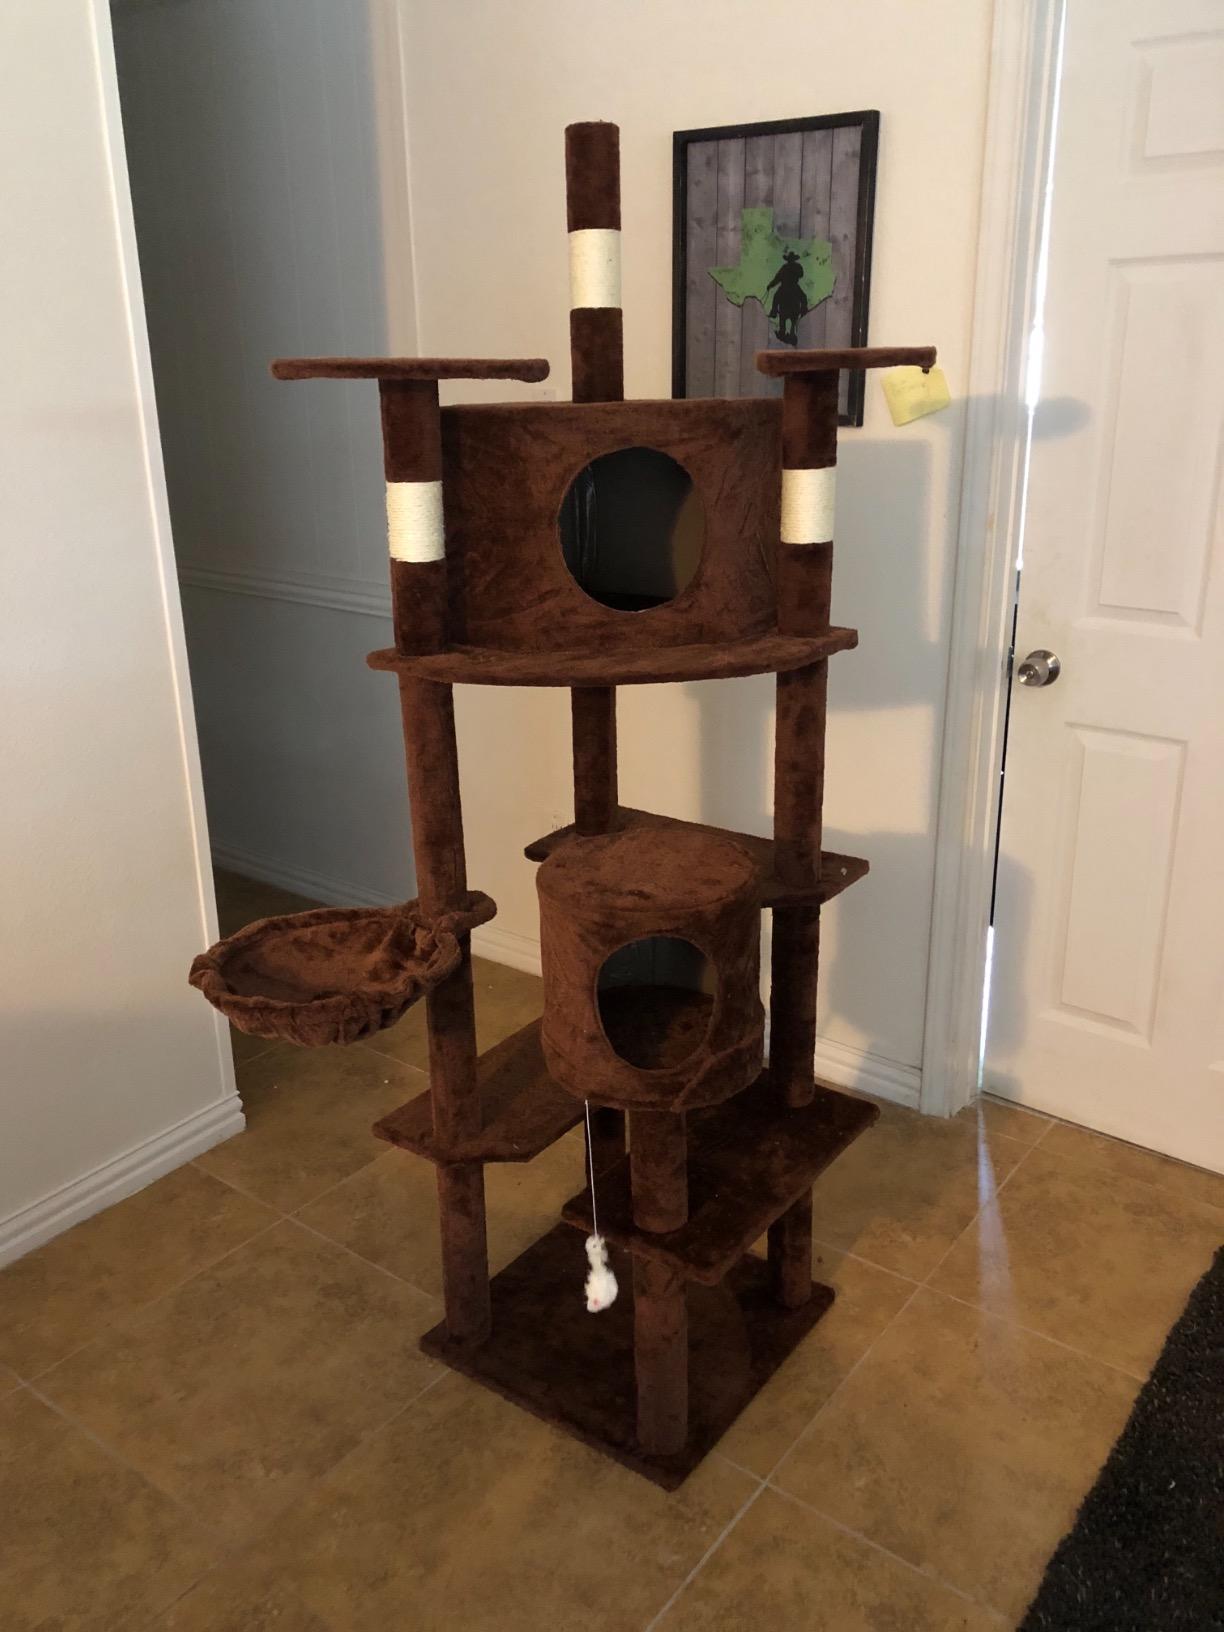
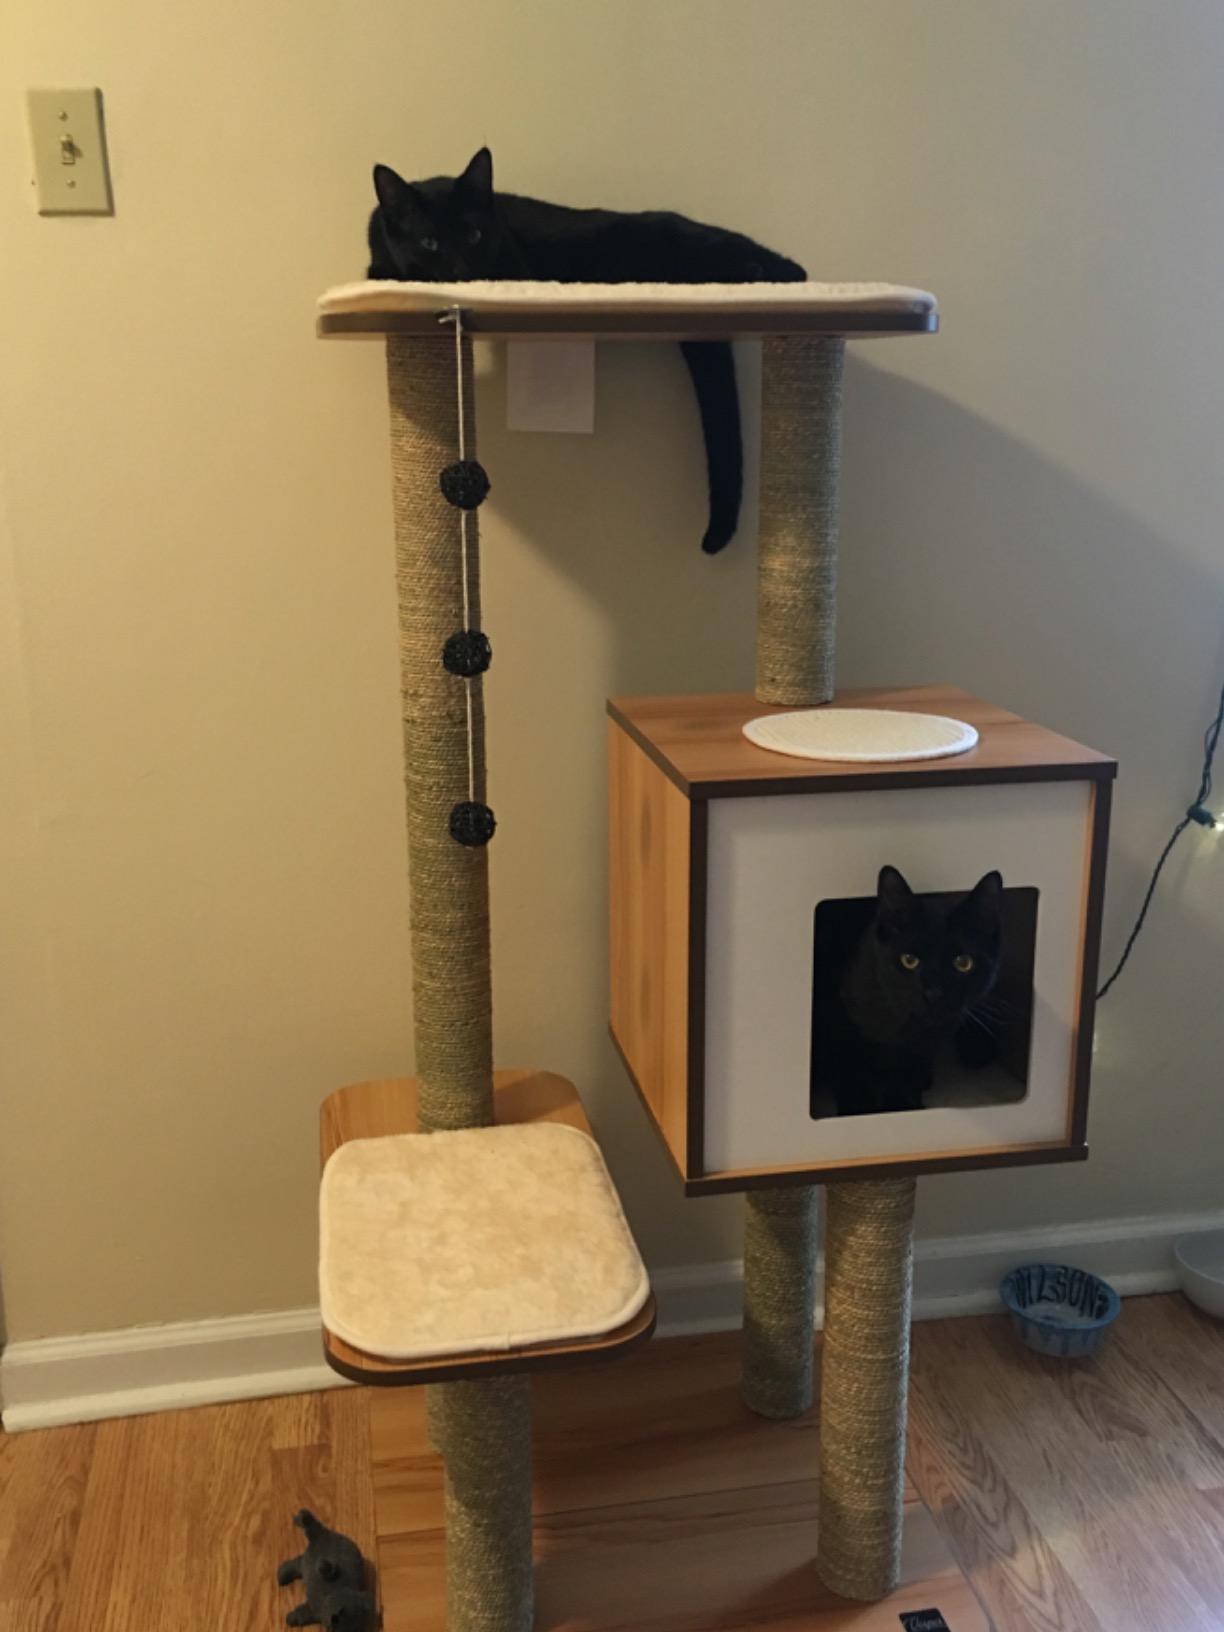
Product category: items_cat tree
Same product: no